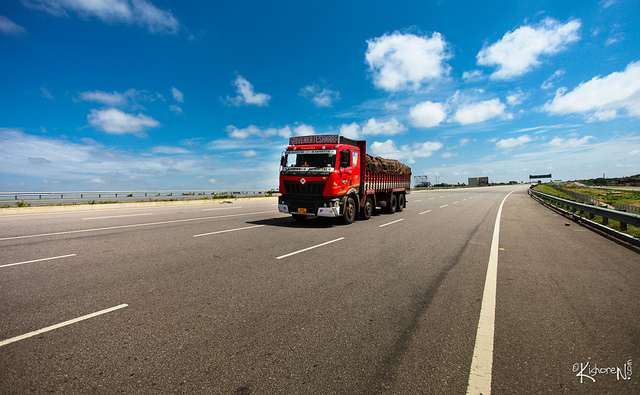
The semi truck in riding on the street alone.

A red truck driving down the middle of an empty freeway.

Single truck driving down an otherwise empty highway.

a truck driving on an empty highway

A large open highway with a truck driving down it.